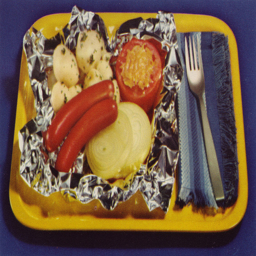
The tray has two hotdogs, onion slices, a tomato, and potatoes on it.
 A tray of food in foil and a fork.
A plate of food including sausage, a stuffed pepper and mushrooms with a fork and a napkin.
A tray filled with hot dogs, a tomato and some potatoes.
A tray of sausages, onions, and tomato.